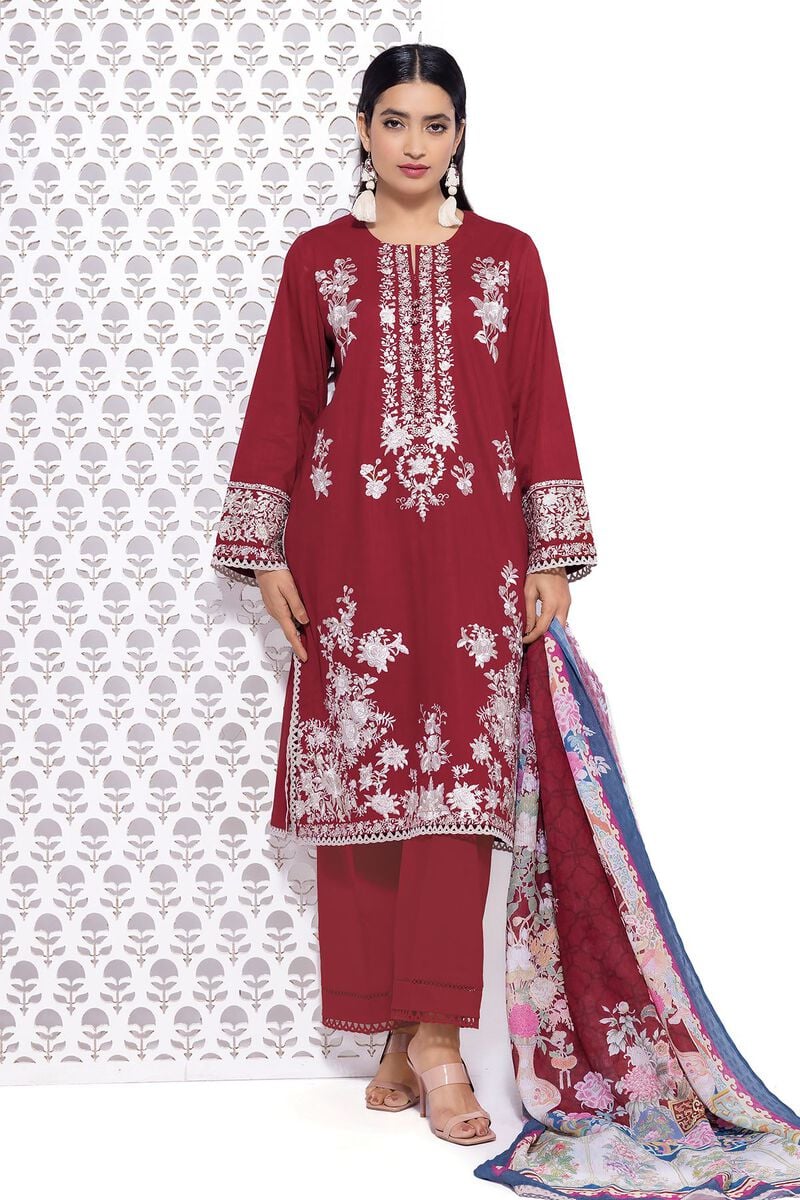
burgundy embroidered cotton suit